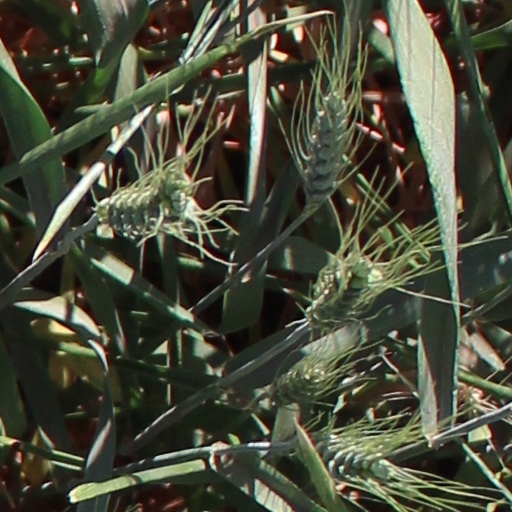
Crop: wheat